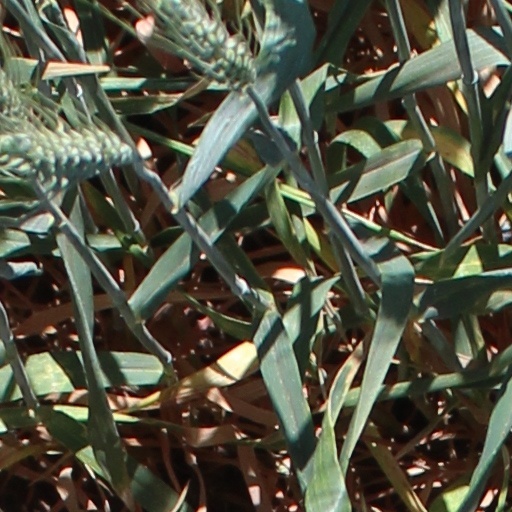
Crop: wheat